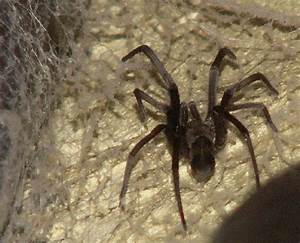
Label: spider